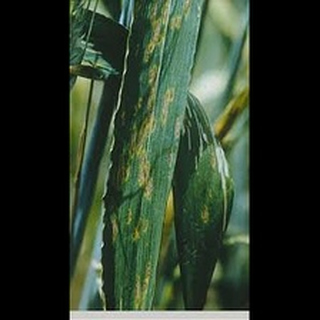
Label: wheat_tan_spot